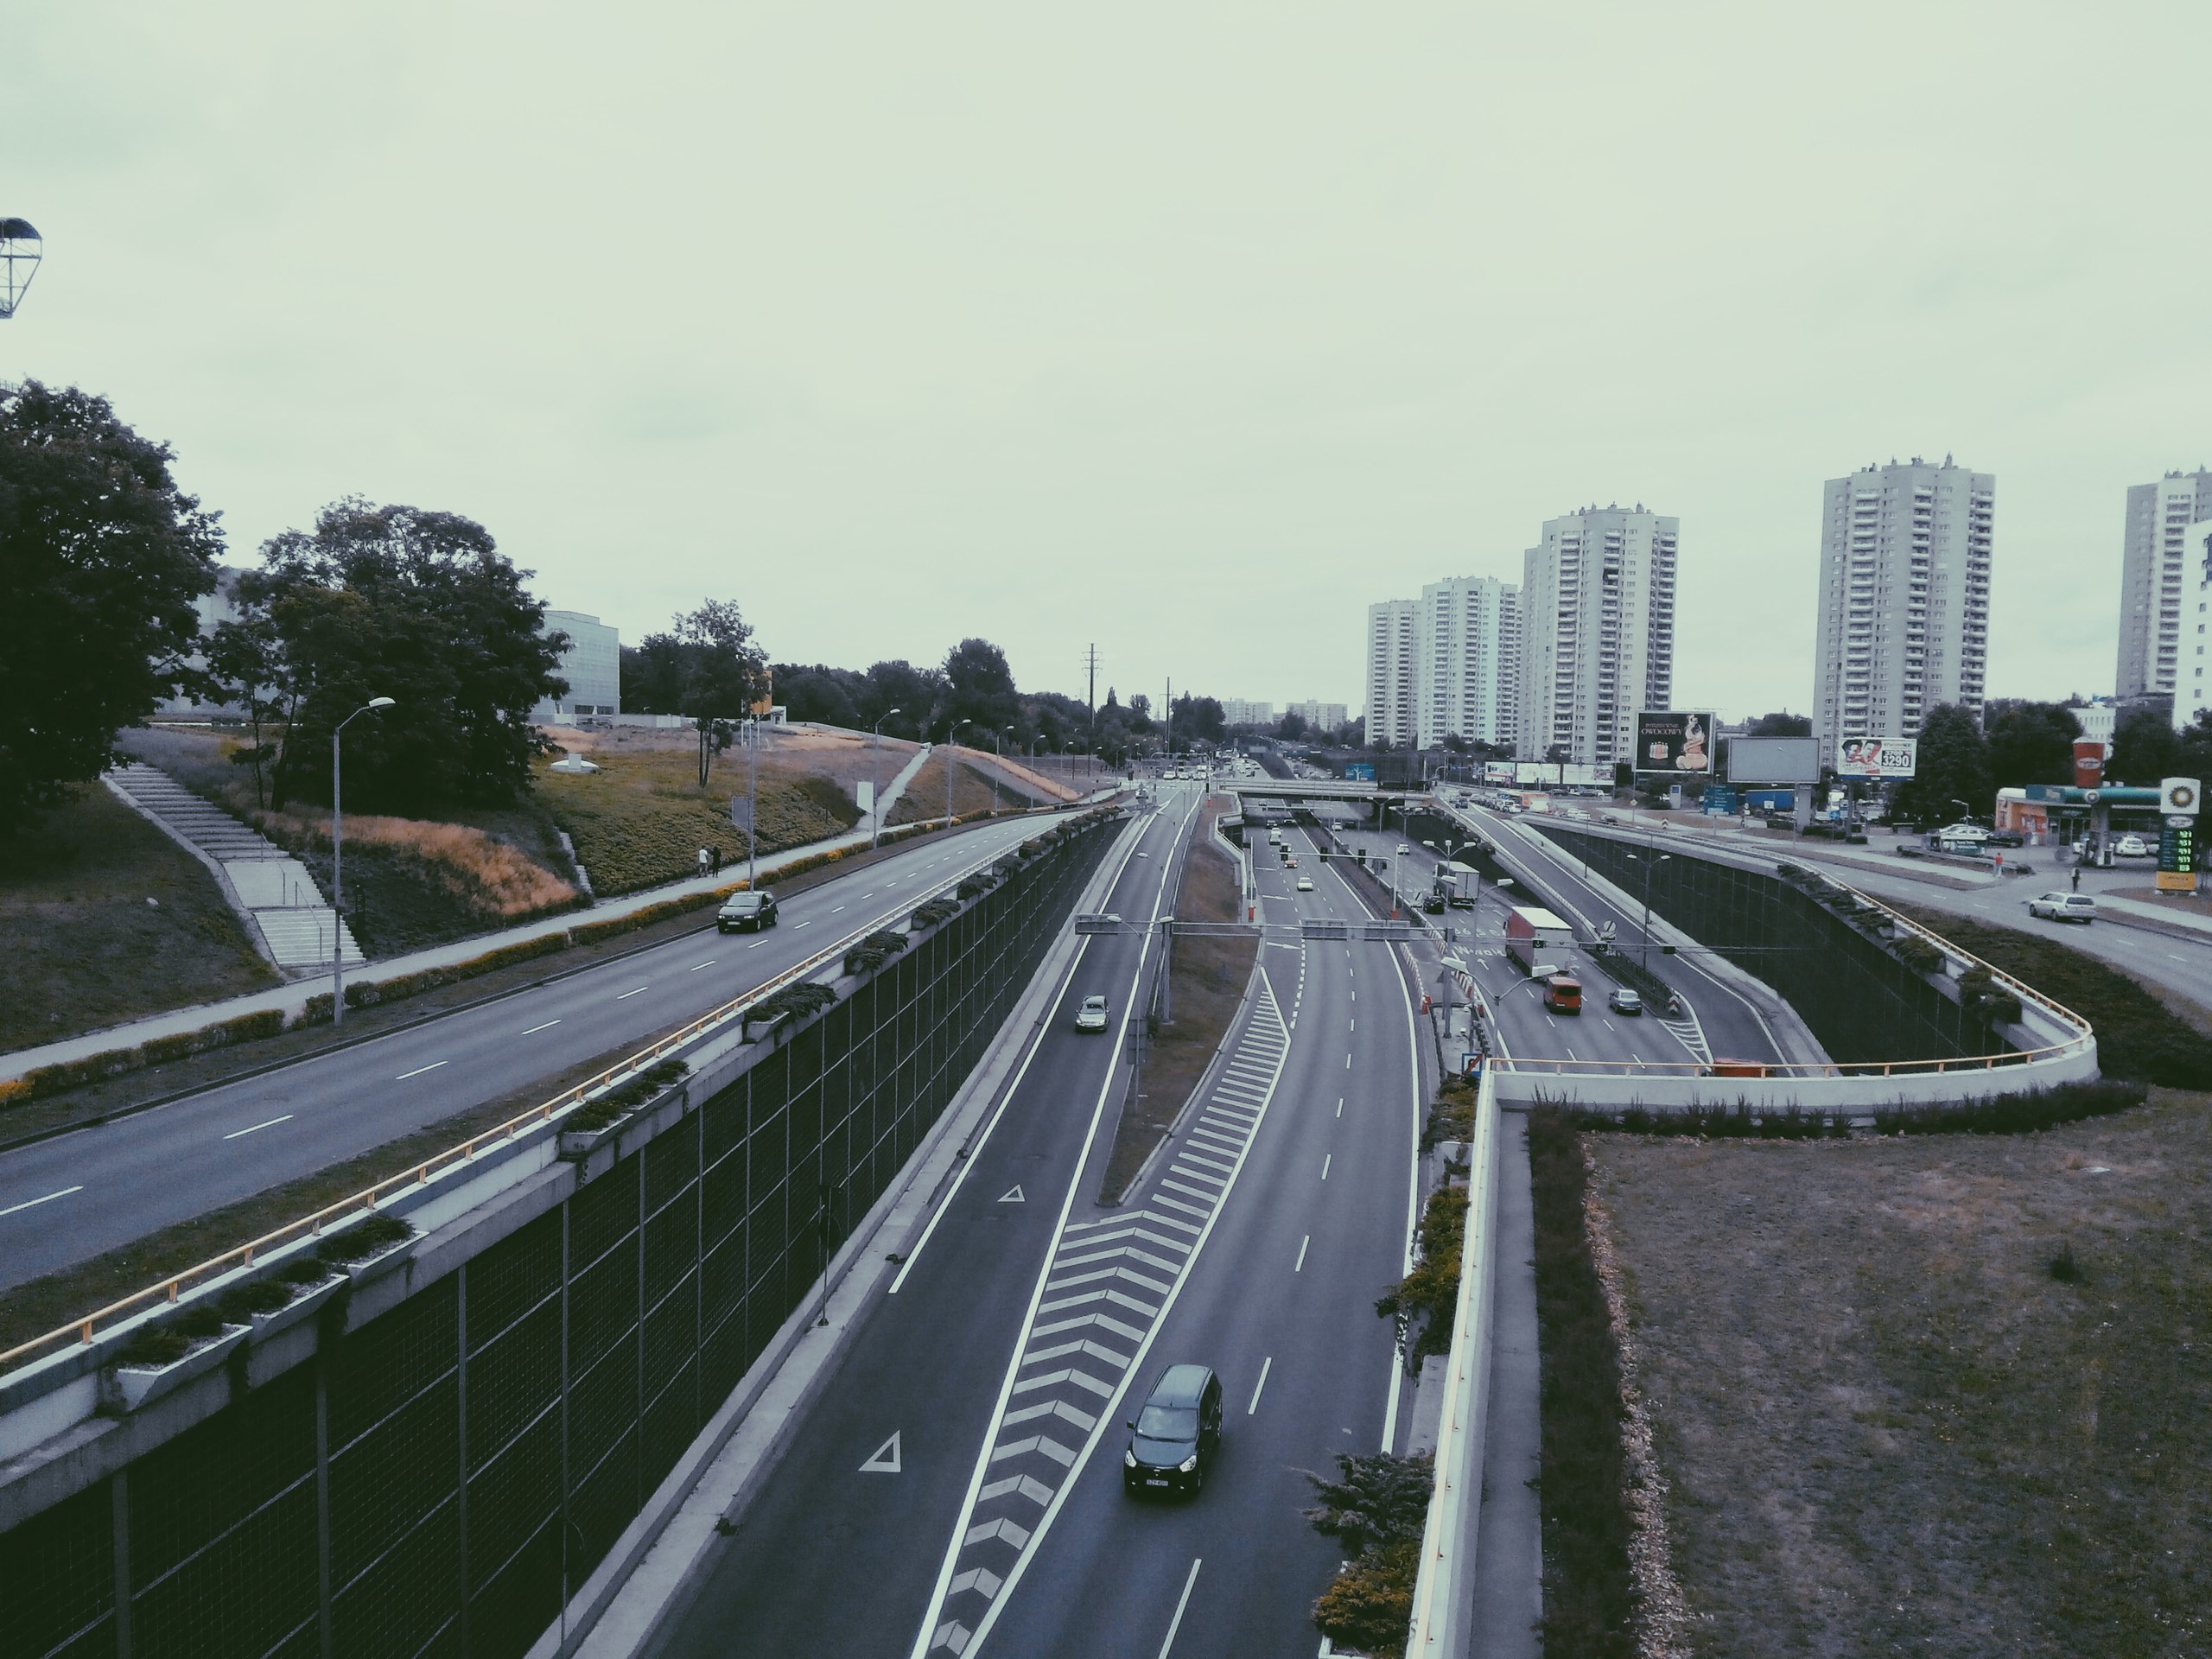
road, traffic, street, highway, driving, overpass, cityscape, transport, lane, stadium, public transport, infrastructure, race track, junction, metropolitan area, sport venue, controlled access highway